TransNusa

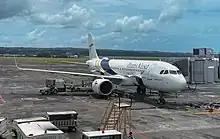
A TransNusa A320neo at Ngurah Rai International Airport in Denpasar, Bali

TransNusa is an airline headquartered in Jakarta, Indonesia. It was launched in August 2005, serving various destinations from Kupang, Timor, using aircraft chartered from Pelita Air and Trigana Air Service. In August 2011, TransNusa received its own air operator's certificate (AOC) and scheduled commercial airline permit, operating as a regional carrier. The airline relaunched in 2022 after briefly ceasing operations in 2020 as a result of the COVID-19 pandemic. Due to a change in strategy, the airline has since been aligning itself closer a full-service carrier.